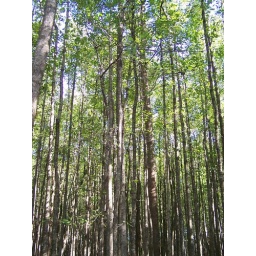
The trees in this swamp are mostly still green but there are a few leaves that have fallen in the water.